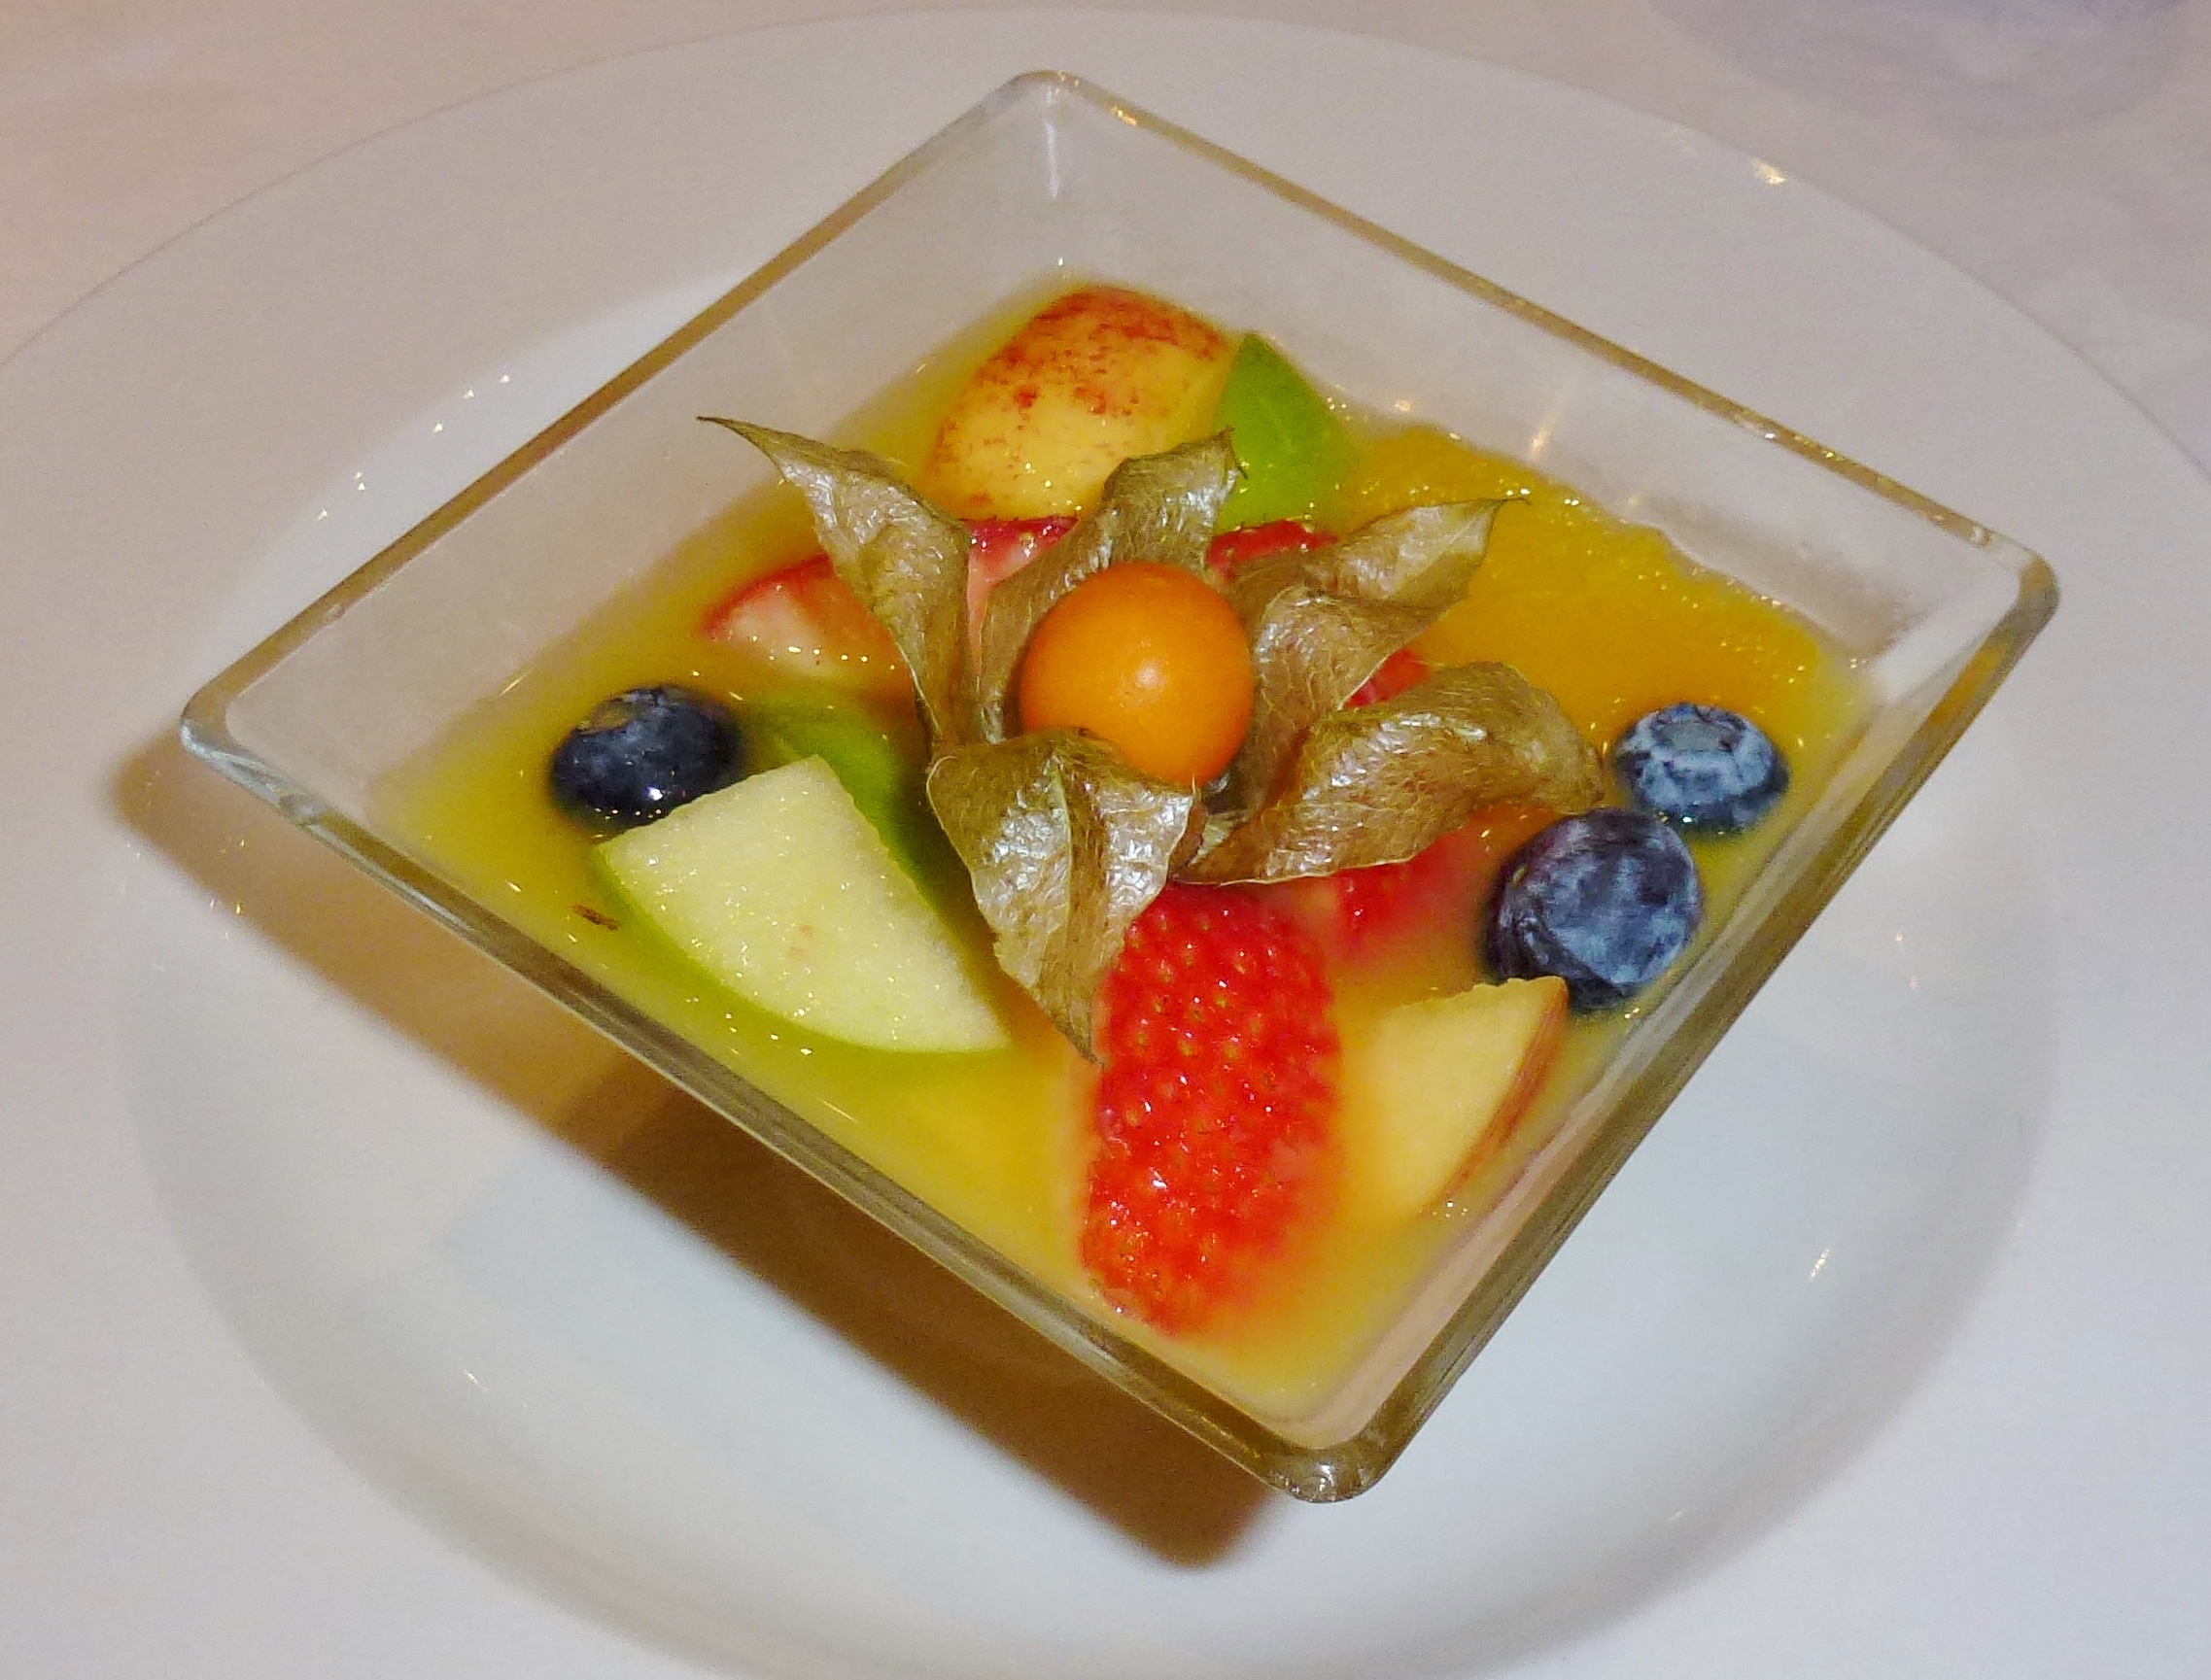
fruit, dish, meal, food, produce, blueberry, breakfast, dessert, eat, cuisine, sauce, strawberry, nutrition, glass bowl, physalis, flowering plant, fruit salad